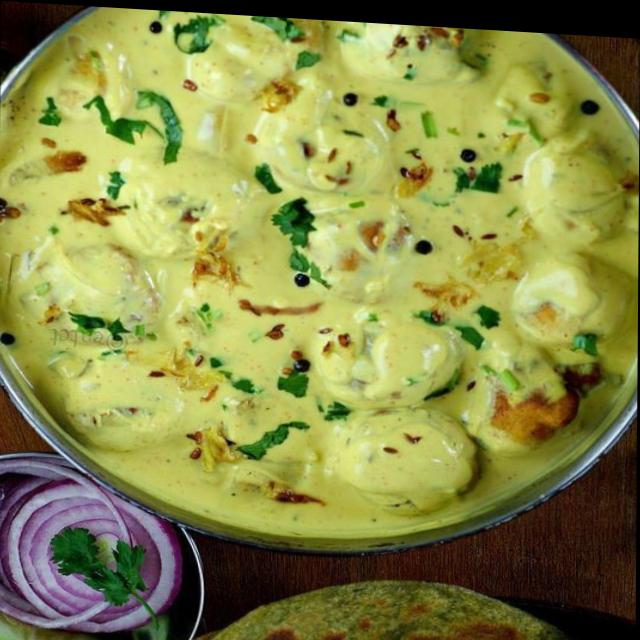
Dish: ras_malai